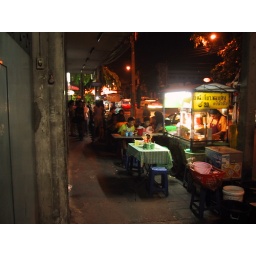
On Nakhon Chaisi Road, very typical of street eating all over Thailand.